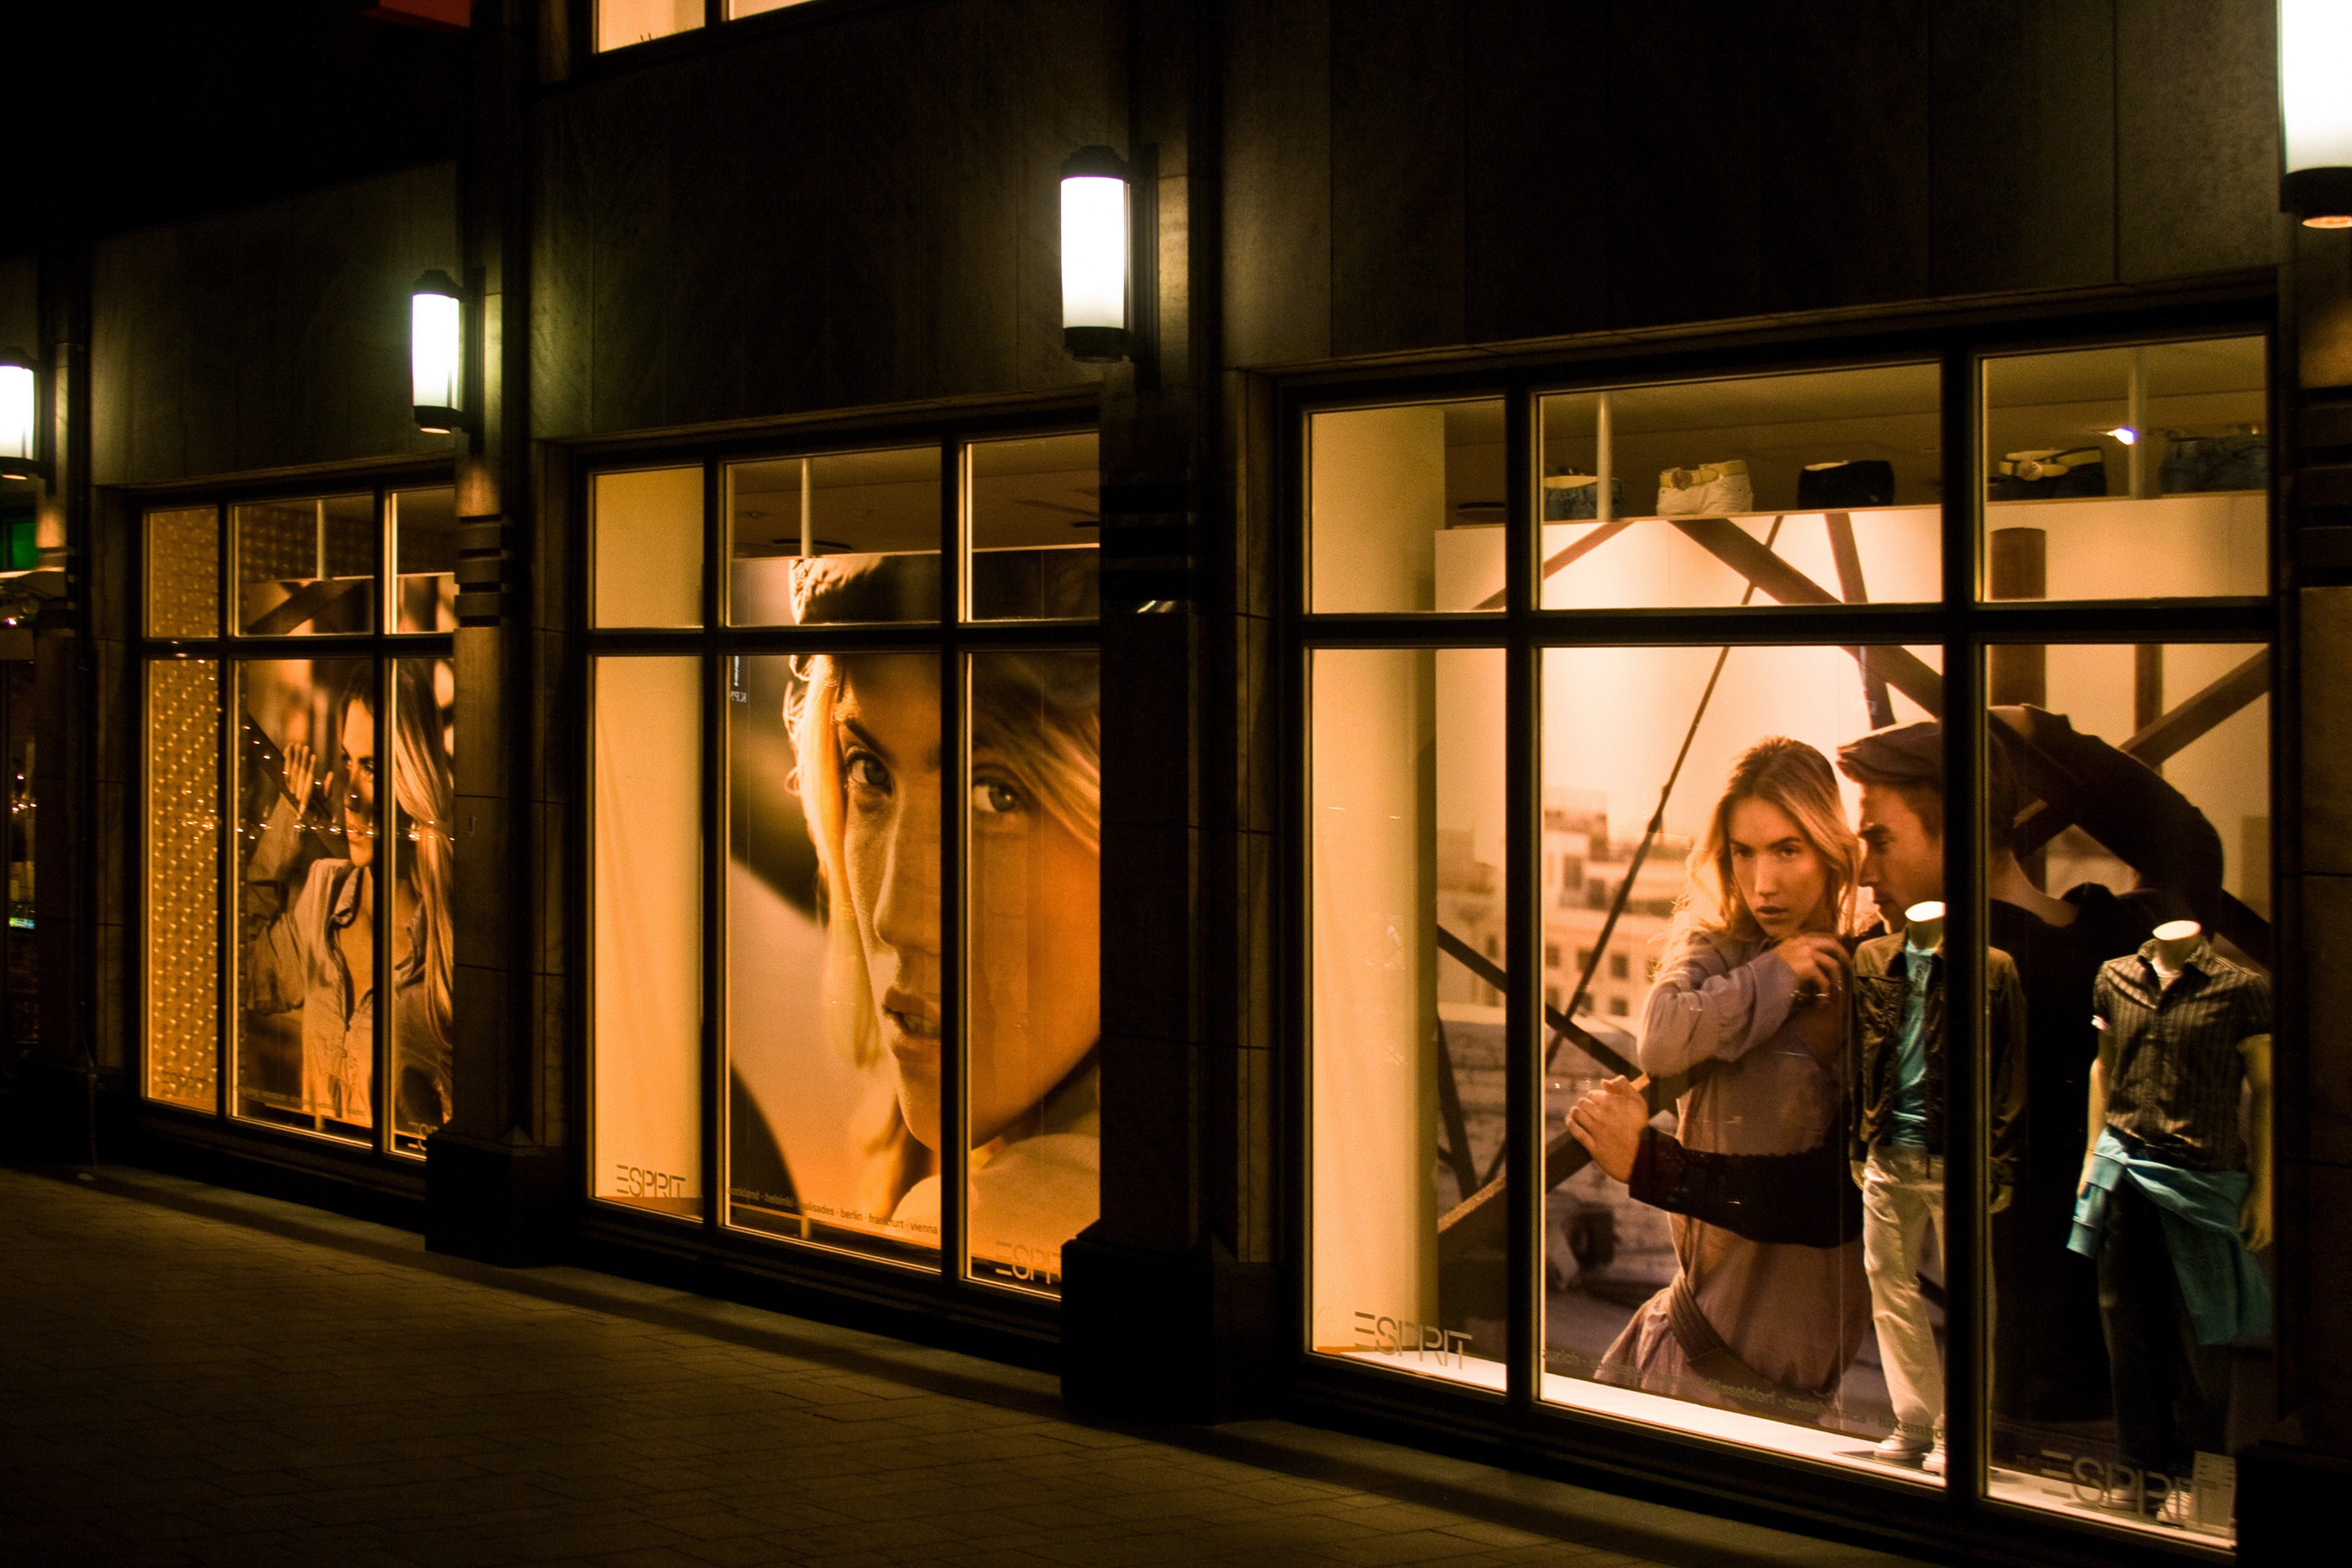
window, glass, lighting, interior design, at night, art, design, cologne, tourist attraction, display window, night pictures